HaMerotz LaMillion 8

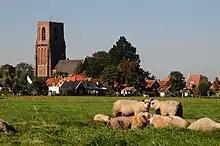
While in the Netherlands, teams traveled to the village of Ransdorp to vault across an irrigation ditch.

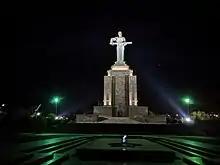
The first leg in Armenia finished at the monument of Mother Armenia.

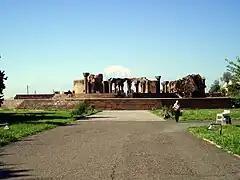
At the Zvartnots Cathedral, teams took part in a jousting Double Battle.

For this leg's Double Battle, teams competed in jousting. One member from each team had to sit on a barrel and use a sword to knock down their opponent. The first team to win two matches would receive their next clue, while the losing team had to wait for another team. The team that lost the final Double Battle had to wait out a 15-minute penalty.